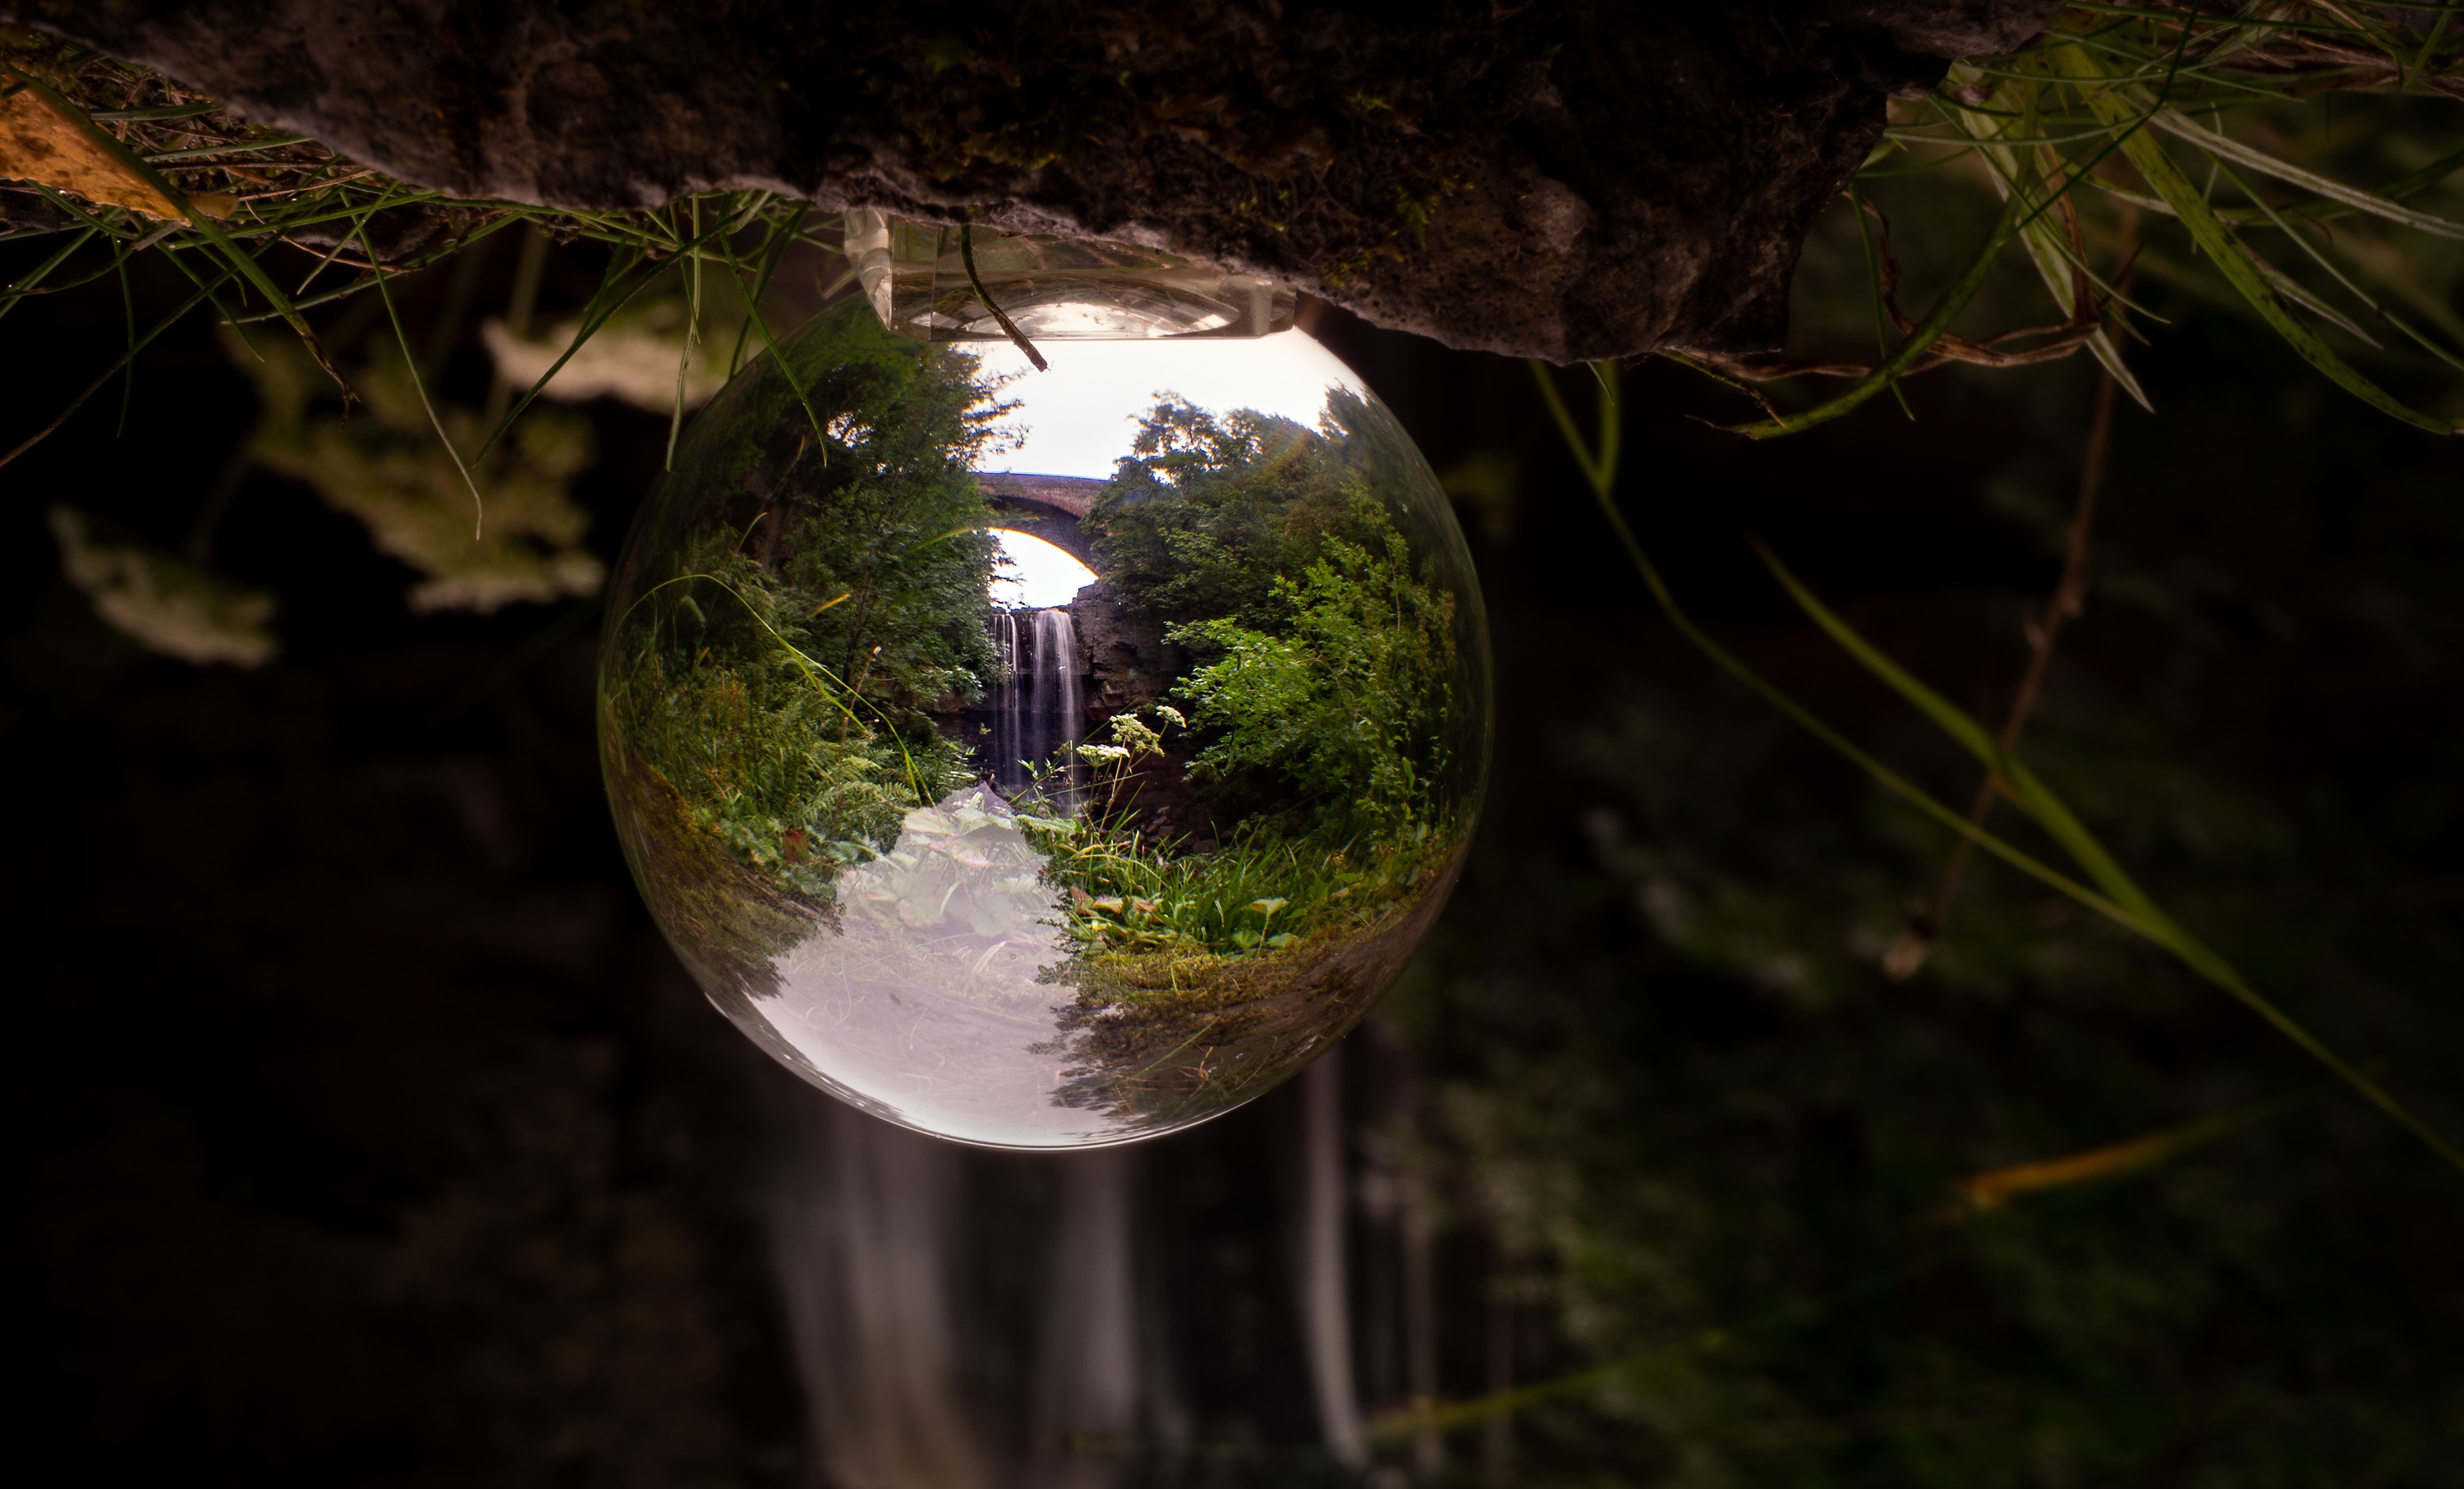
green, tree, natural environment, light, leaf, sphere, reflection, branch, botany, plant, moss, forest, night, photography, vascular plant, non vascular land plant, wood, landscape, glass, house, world